Lewis and Clark Centennial Exposition

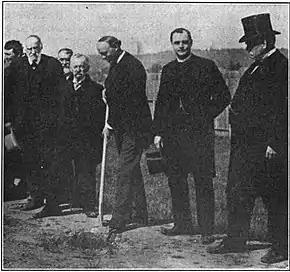
Groundbreaking ceremony of the Expo.

Numerous individuals were involved in the design and construction of the fairgrounds and buildings. The Olmsted Brothers design firm was hired to develop a plan for the grounds, for $5,000. The plan designed by John Charles Olmsted took advantage of the scenic views available from the site, including Mount St. Helens and the river. (Olmsted also developed a plan for Portland's park system during the same visit.)